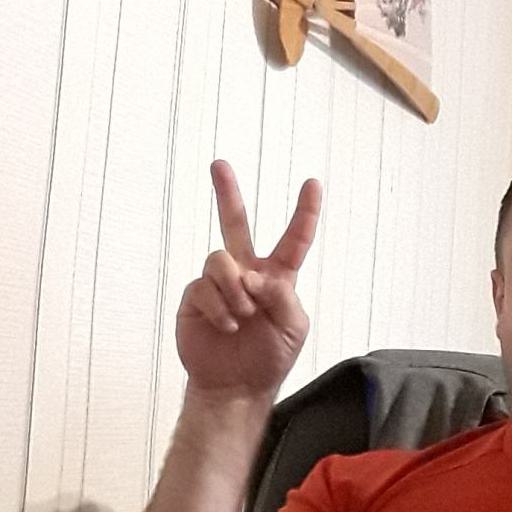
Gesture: peace